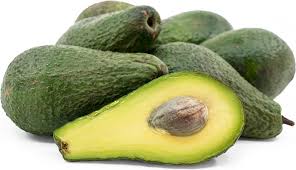
Label: Avocado